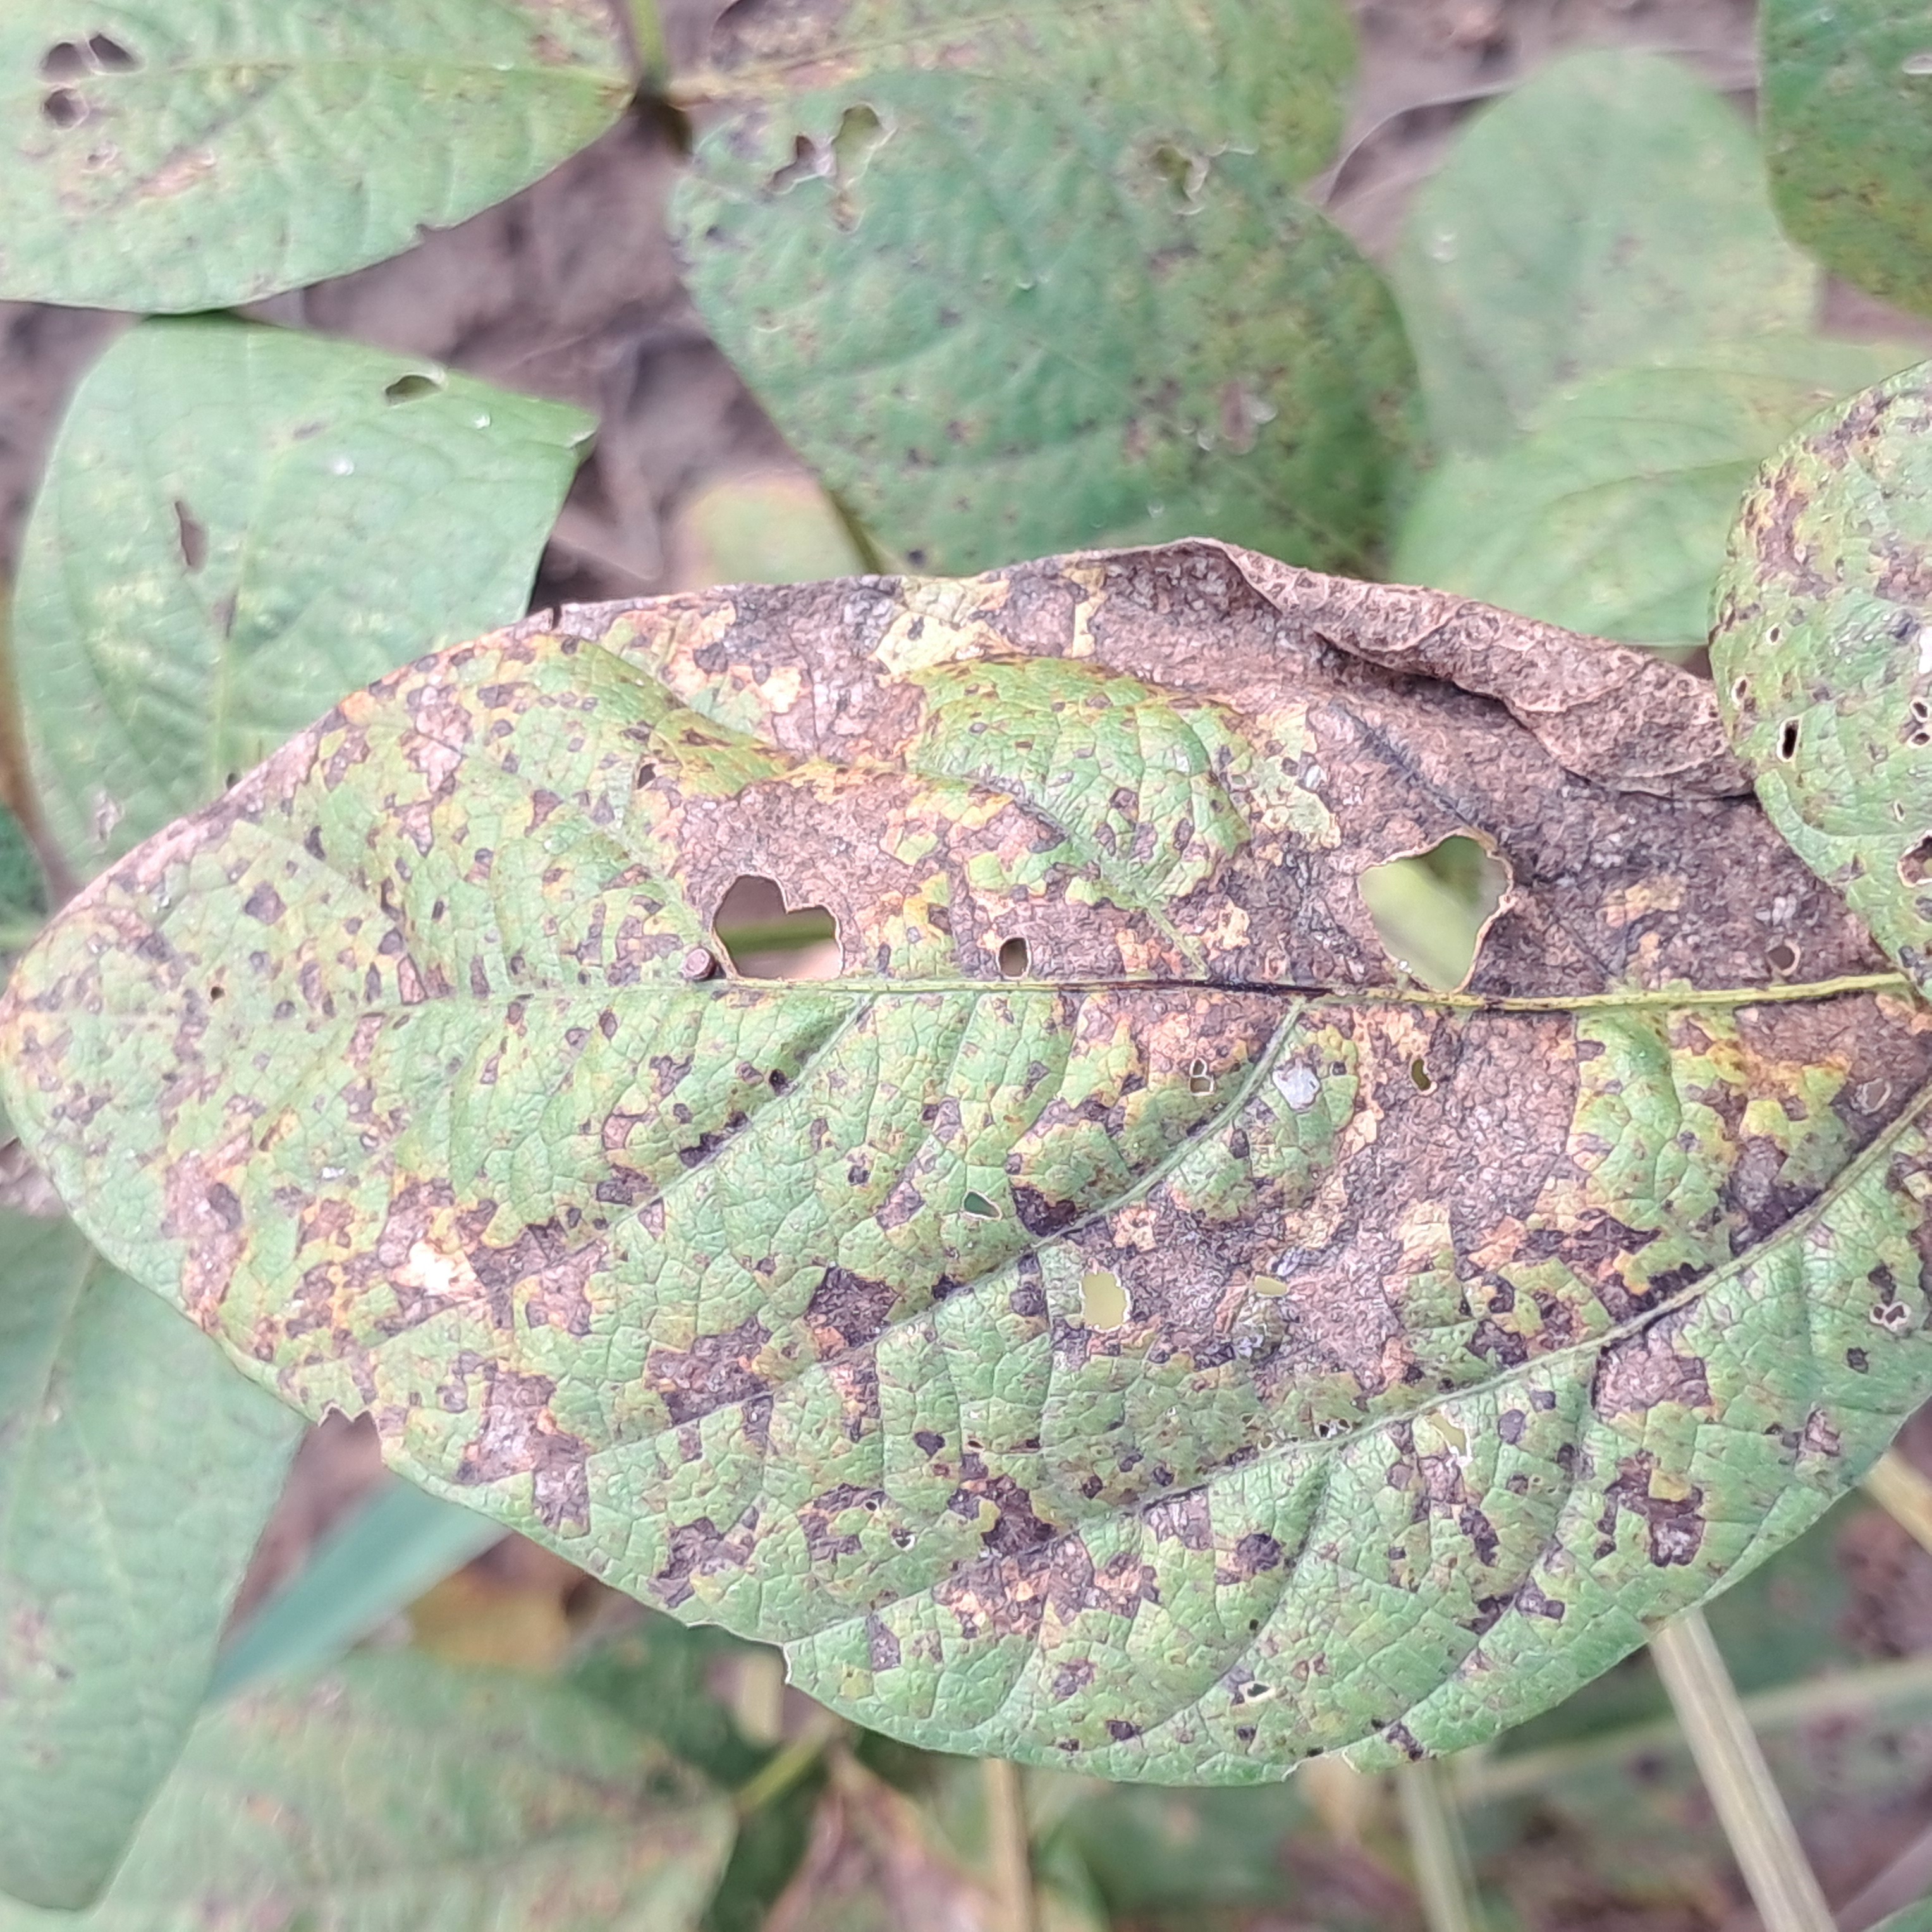
Label: Rust